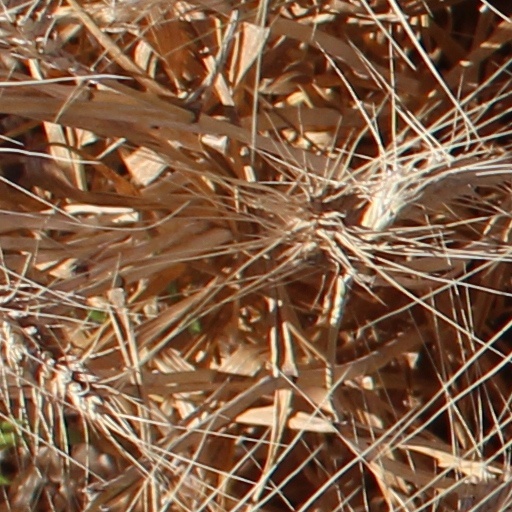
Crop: wheat